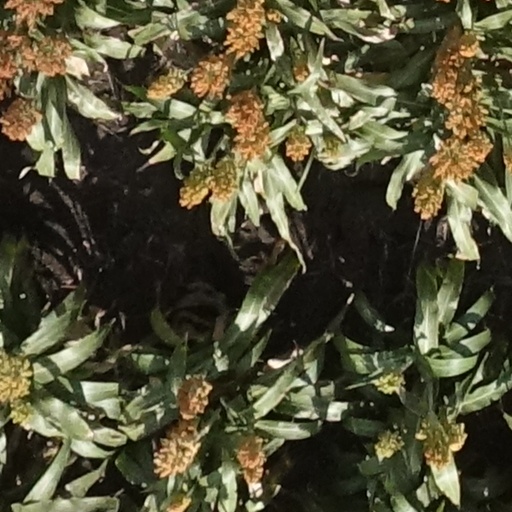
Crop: sorghum